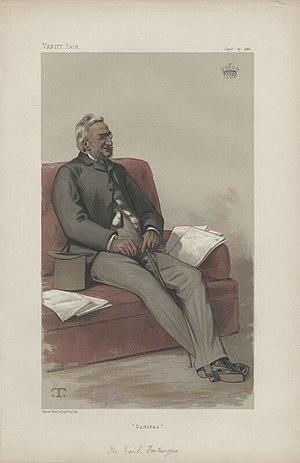
Hugh Fortescue, 3ᵉ comte Fortescue DL, connu sous le nom de vicomte Ebrington de 1841 à 1861, est un pair britannique et un homme politique du Parti libéral.